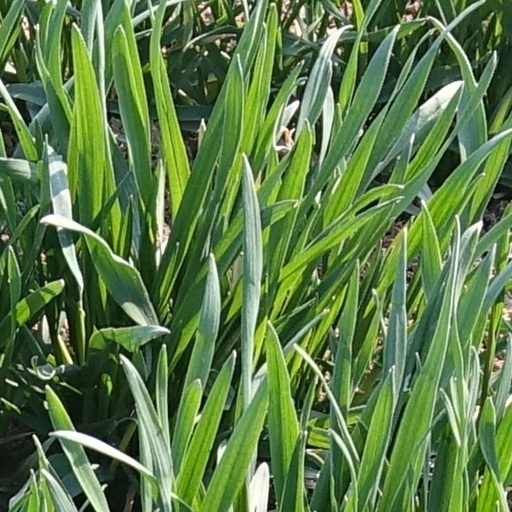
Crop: wheat